Medieval ecclesiastic historiography

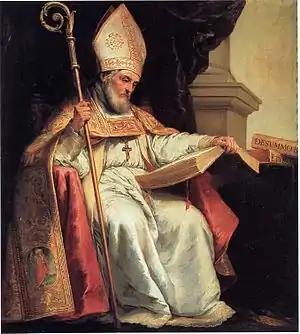
Isidore of Seville was the precursor of the use of oral sources in the works of ecclesiastic historiography.

The oral sources were those coming from the testimony of people who had witnessed the events narrated in the works. Isidore of Seville is considered a precursor in encouraging the use of oral sources, because of the great influence he had on later historians. According to Isidore's teachings, the "oral tradition" was followed, and the most reliable oral sources were used, which were direct testimonies. In addition, the search for criticism of testimonies is notorious, since confirmation of these testimonies was sought in others (then considered "secondary"). When it was not possible to use direct testimonies, historians looked for support for their books in popular beliefs, ancient traditions, and songs that circulated in the medieval world.